Lantau Tomorrow Vision

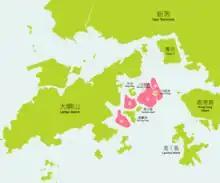
Land reclamation (red area) in Lantau Tomorrow Vision project.

In the" Port Development Strategy" of the late 1980s and the 1990s, reclamation in the area was intended for container terminals nos. 10 and 11. The idea of creating built-up land in the area via land reclamation was first publicly suggested in 2009 by two mainland academics, including Professor Lei Qiang from the Sun Yat Sen University in Guangzhou, China.